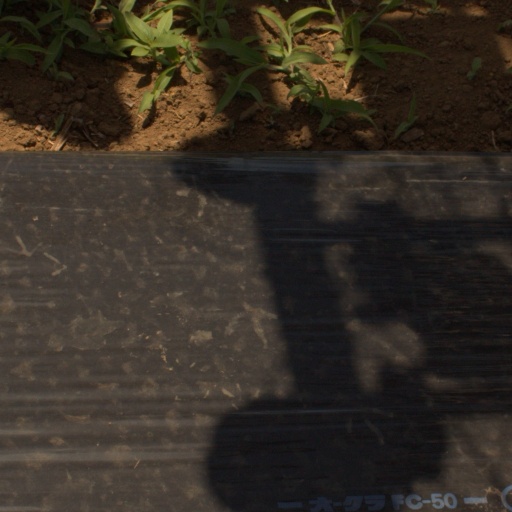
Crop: Jerusalem artichoke